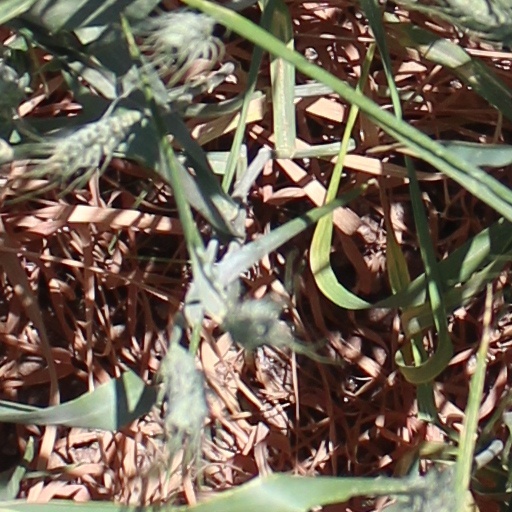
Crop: wheat